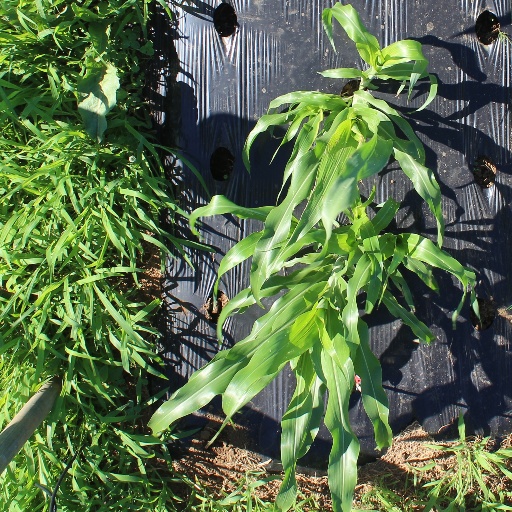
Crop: sorghum